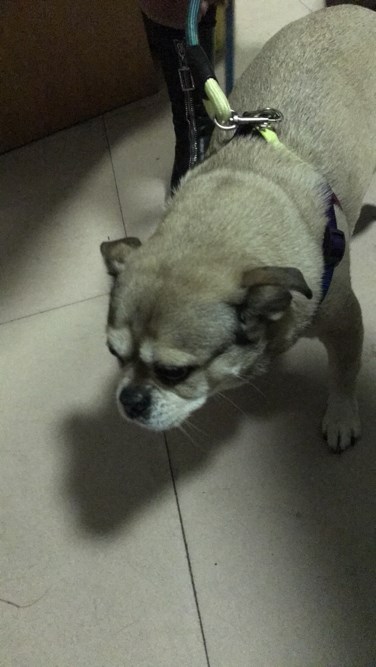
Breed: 3336-n000121-chinese_rural_dog